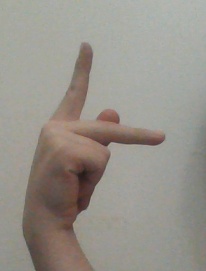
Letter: dha